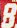
Number: 8